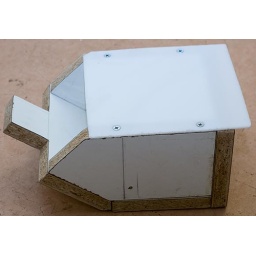
As you see, the glass is about an inch larger than the outside measures of the box in one direction.